State Farm

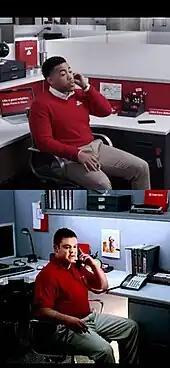
The post-2020 Jake from State Farm played by Kevin Miles (top) and the original Jake in the 2011 commercial.

State Farm Mutual Automobile Insurance Company is the parent company of several wholly owned State Farm subsidiaries: